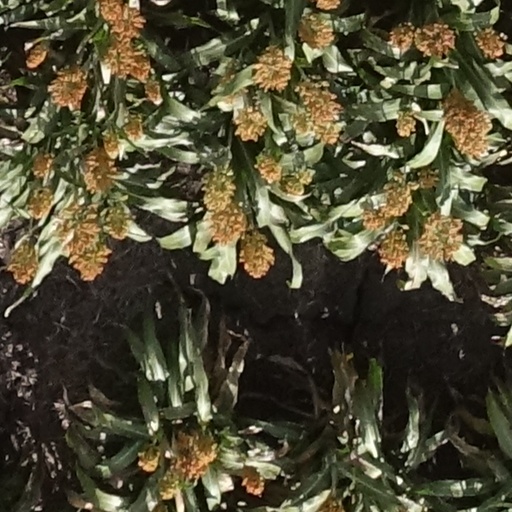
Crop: sorghum